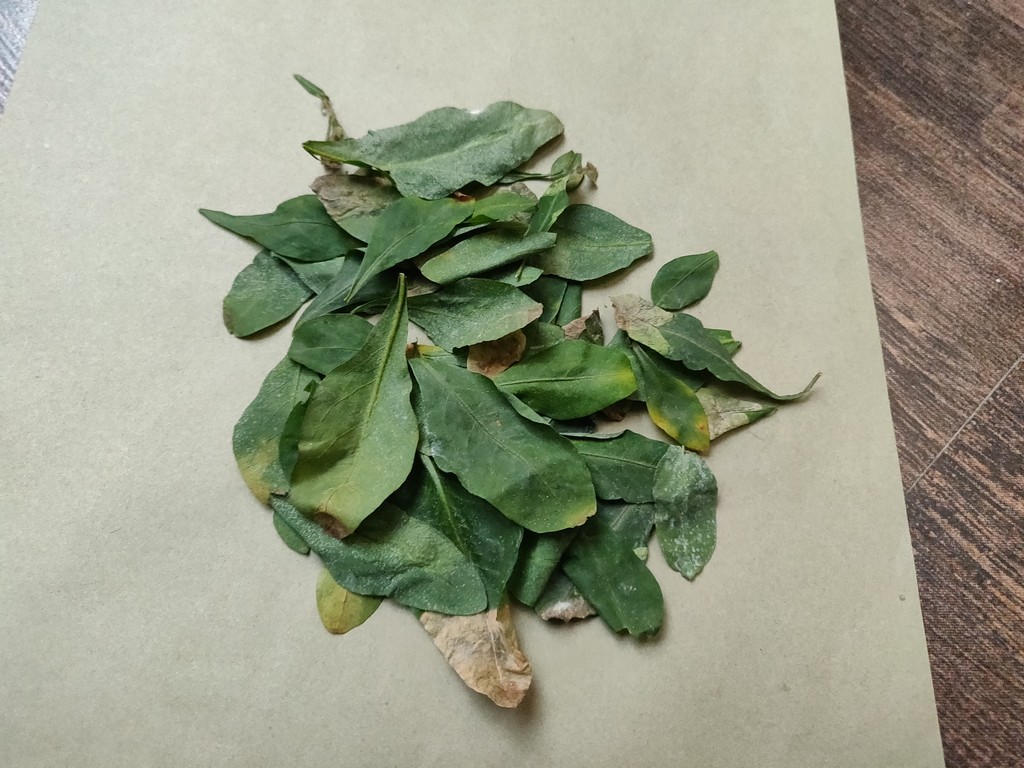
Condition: Unhealthy
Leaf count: multiple
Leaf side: unknown